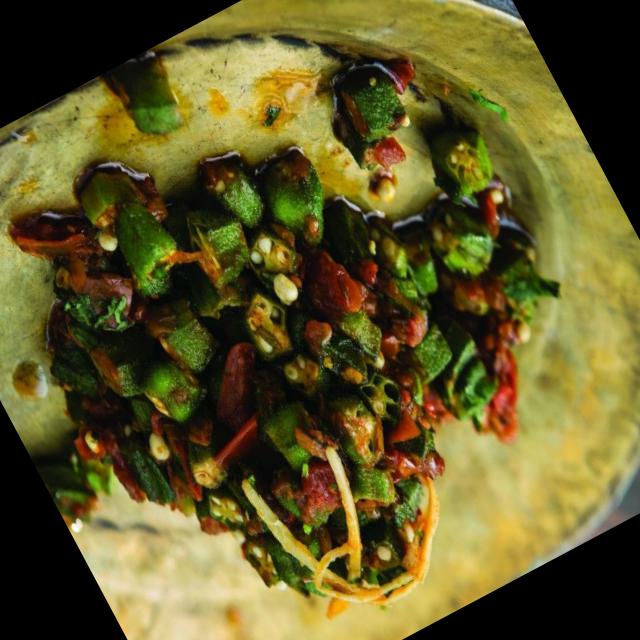
Dish: bhindi_masala